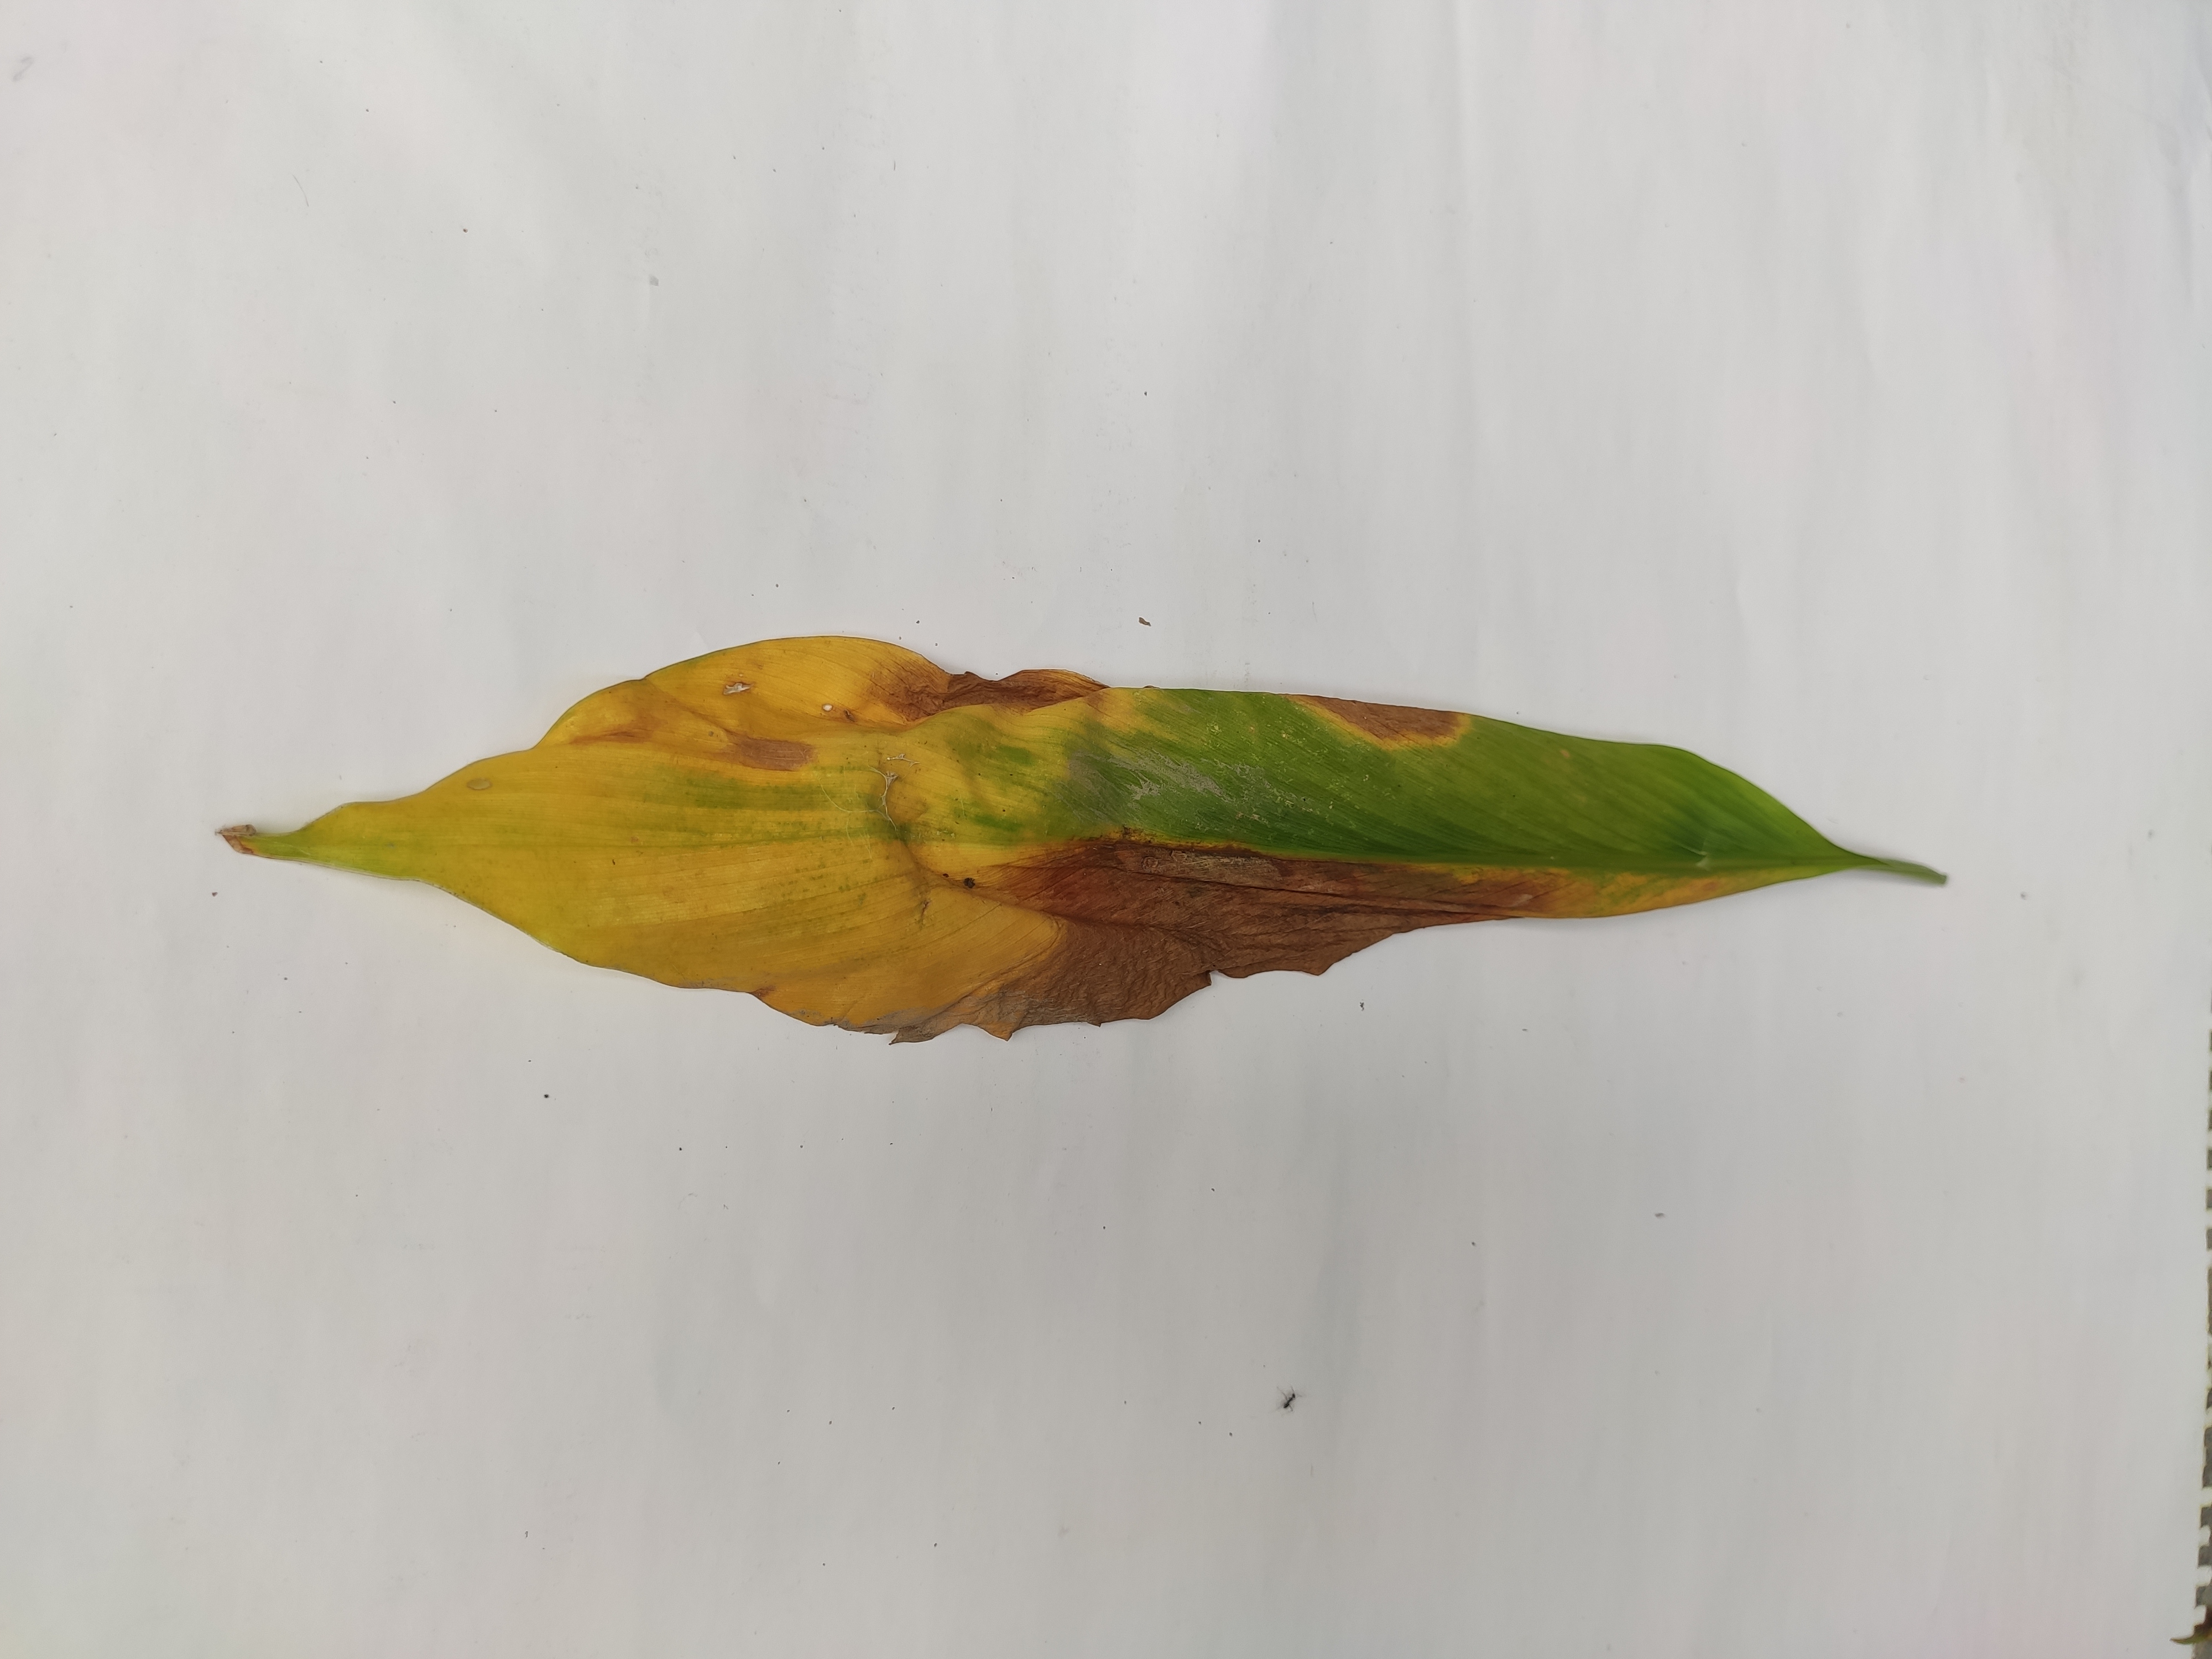
Label: Blotch